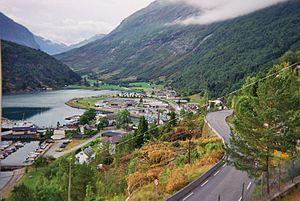
Hellesylt est un petit village, partie de la municipalité de Stranda, Norvège. En 2007, sa population était de 600 habitants. Hellesylt se trouve au fond du Sunnylvsfjord, branche du Storfjord, dont une branche plus connue, le Geirangerfjord, diverge non loin. Le village est entouré de montagnes et de vallées.